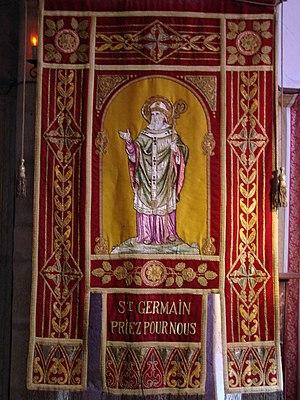
saint germain le scot
Saint-Germain-sur-Ay est une commune française, située dans le département de la Manche en région Normandie, peuplée de 909 habitants.
Germain le Scot ou Germain l'Écossais ou Germain à la rouelle ou Germain de la mer ou encore Germain d'Amiens ou de Sénarpont, évêque missionnaire de l'Ouest de la Gaule au Vᵉ siècle est un saint catholique et orthodoxe, célébré le 2 mai.